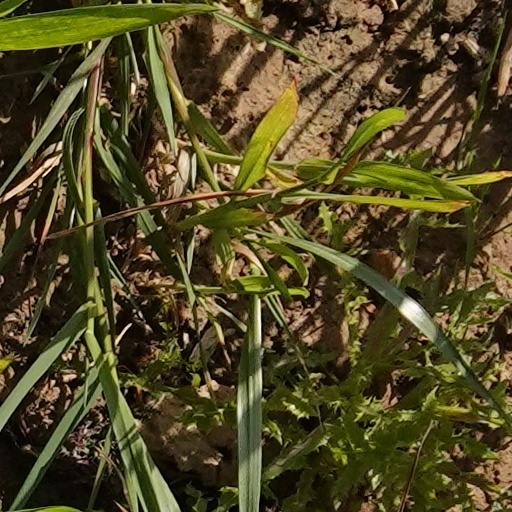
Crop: wheat